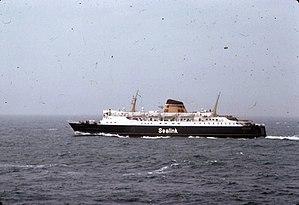
Le ferry Koningin Juliana en mer le 17 octobre 1968.
Le Moby Prince est un ferry de la compagnie italienne Nav. Ar. Ma. Lines construit de 1967 à 1968 par les chantiers britanniques Cammell Laird. Mis en service en octobre 1968 pour le compte la compagnie néerlandaise Stoomvaart Maatschappij Zeeland sous le nom Koningin Juliana, il desservait à l'origine les lignes entre les Pays-Bas et le Royaume-Uni. Vendu en 1984 à un homme d'affaires hollandais, il est converti en showroom destiné à faire la promotions de produits néerlandais d'export mais ne sera jamais utilisé en raison de la faillite de la société. Cédé en 1985 à Nav. Ar. Ma. Lines, il est alors affecté aux lignes depuis le continent italien vers la Sardaigne et la Corse sous le nom de Moby Prince.